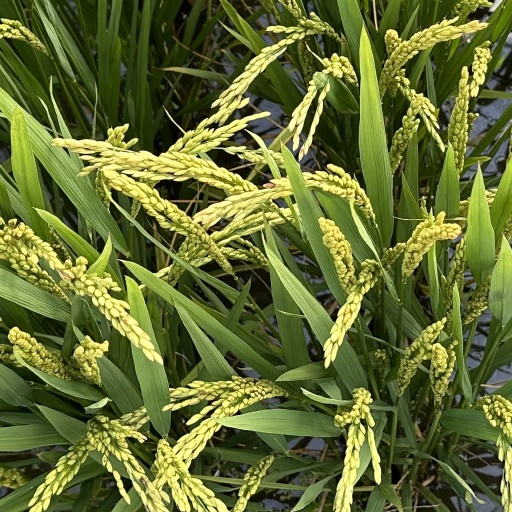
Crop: rice